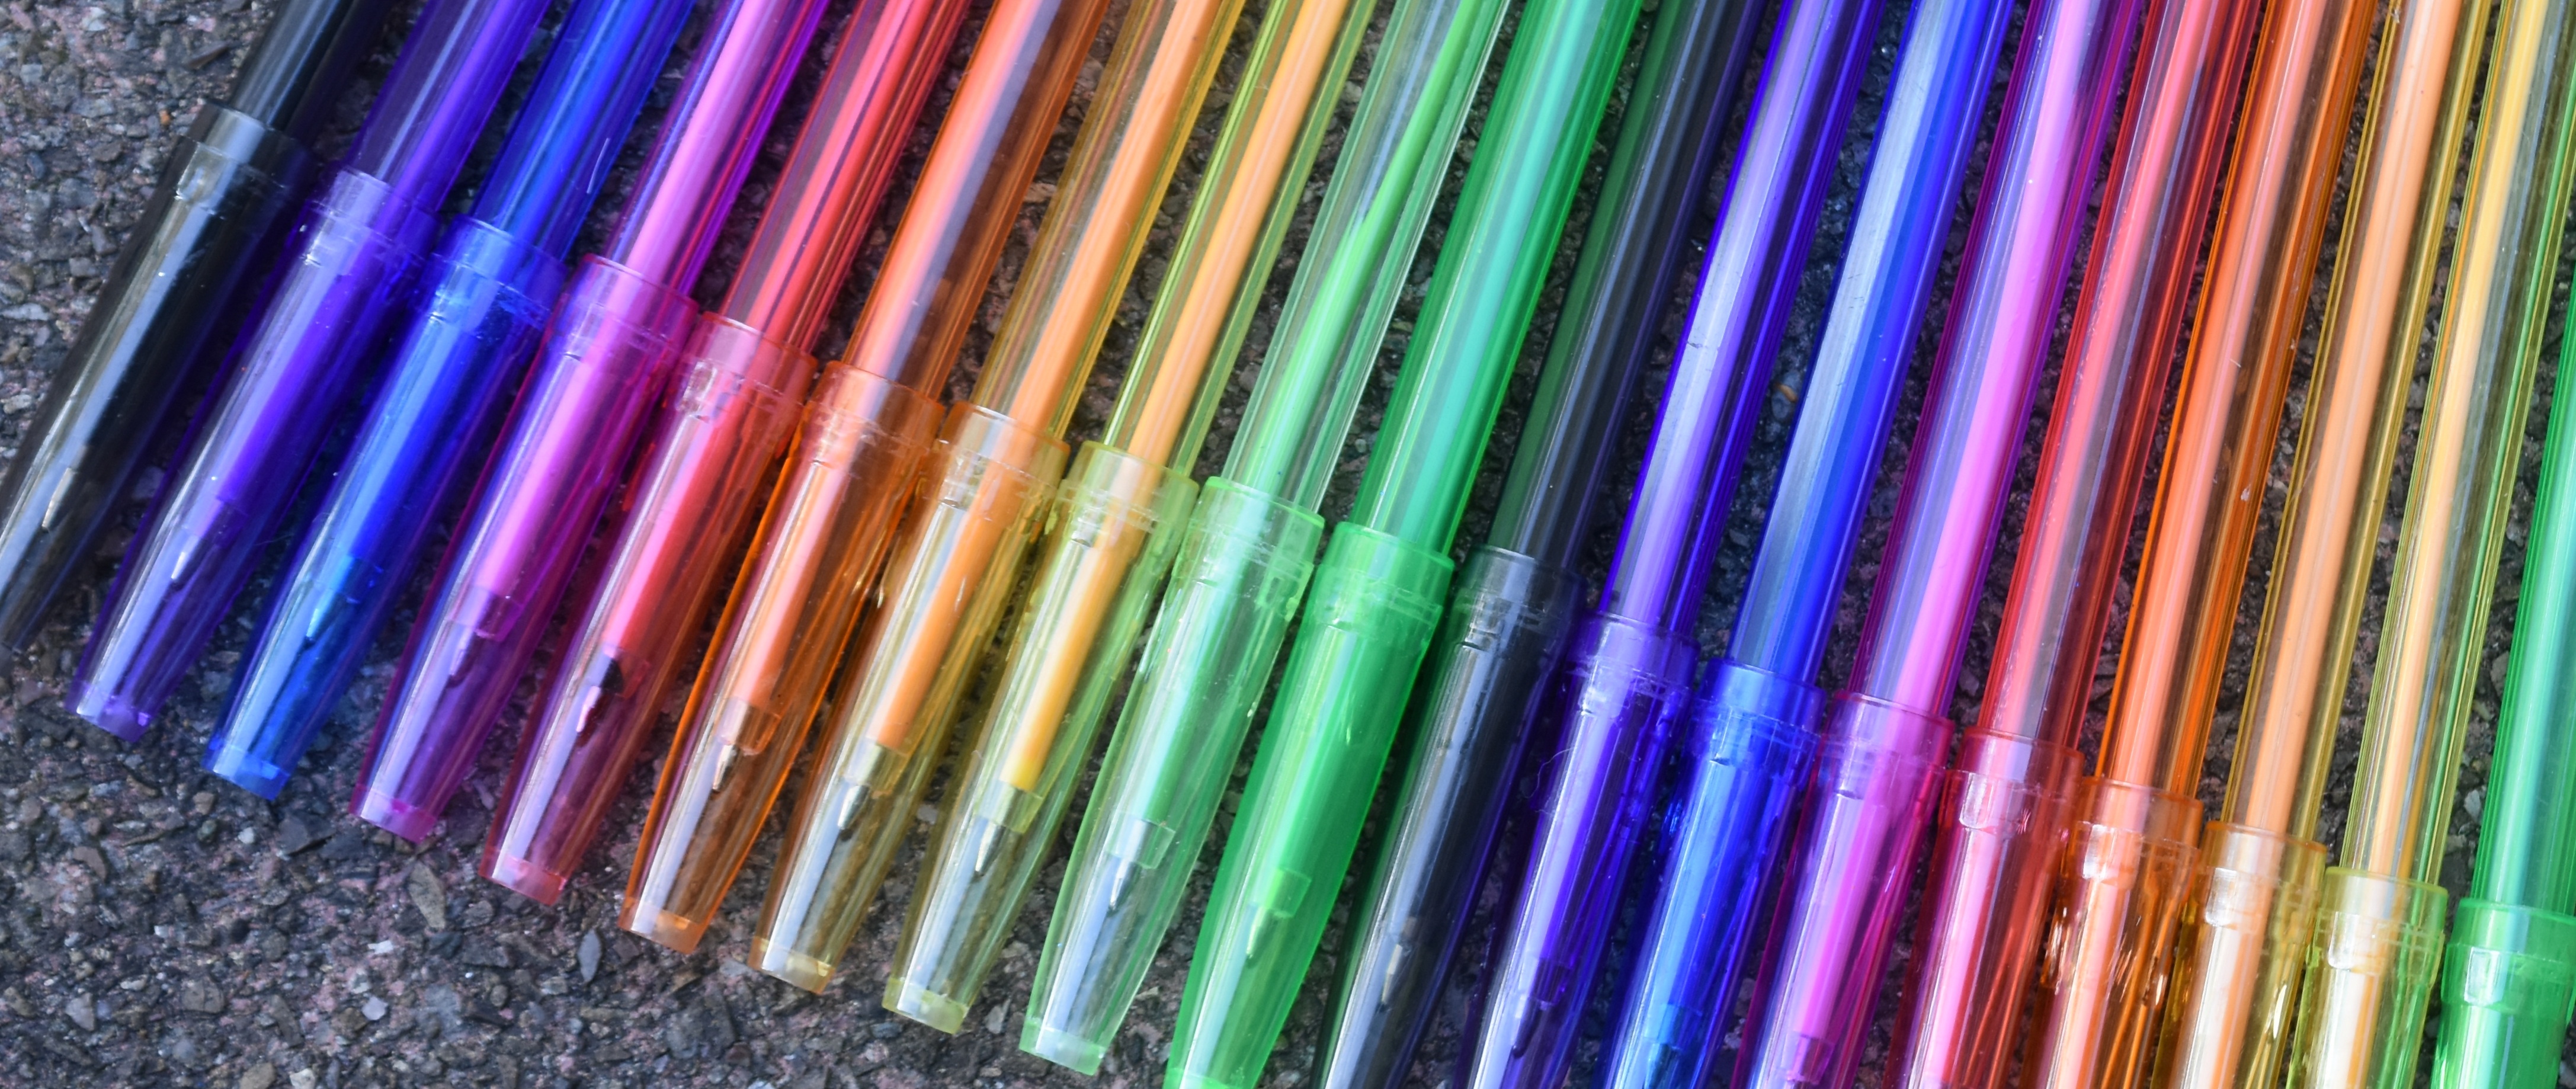
desk, pen, line, color, office, blue, colorful, material, writing implement, stationery, notes, leave, office accessories, office supplies, coolie, marker pen